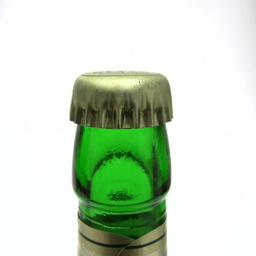
opening a bottle of beer